Katalin Pálinger

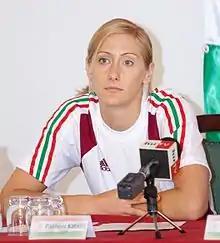
Pálinger in 2011

Katalin Pálinger (born 6 December 1978) is a former Hungarian handball goalkeeper who most notably played for Győri ETO KC.